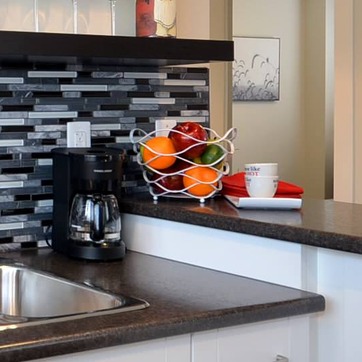
Material: food